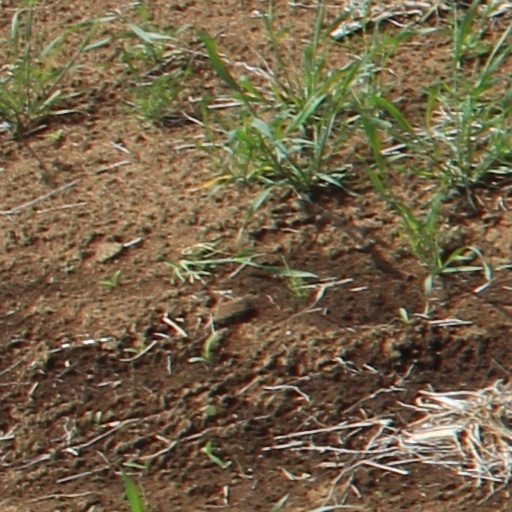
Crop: wheat